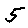
Label: 5